Karumadikkuttan

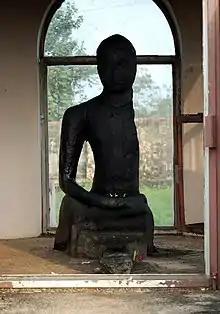
Karumadikkuttan

Karumadikkuttan is the nickname of a Buddha statue found in Karumady near Alappuzha, Kerala, India. The name literally means "boy from Karumady". This 3-foot-tall, black granite statue, believed to be from the 9th to 14th centuries, was abandoned for centuries in a nearby stream named Karumady Thodu. Later, in the 1930s, Sir Robert Bristow, a colonial British engineer, found the statue and took appropriate actions to protect it. Currently the statue is under the protection of the Kerala state government. The left side of the statue is missing. The statue is a subject of historical debate, as the reason for its partial destruction is still elusive.